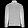
Label: Coat